Paratrophis pendulina

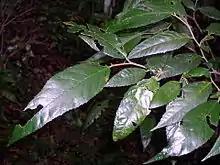
Whalebone tree in a jungle understorey at the Allyn River, Barrington Tops, Australia

In Australia it is found east of the Great Dividing Range, from near Milton (35° S) in the southern Illawarra district of New South Wales to Cape York Peninsula at Australia's northern tip. It commonly grows in a variety of different types of tropical, subtropical, and warm-temperate rainforest, particularly by streams.